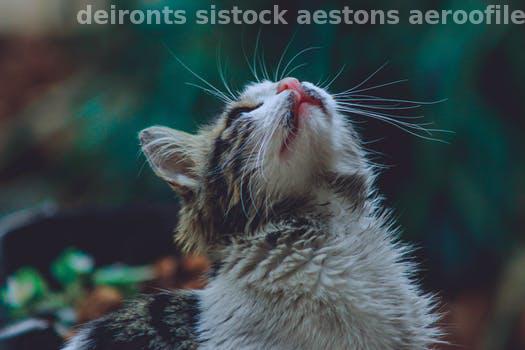
Label: Watermark